Colin Pillinger

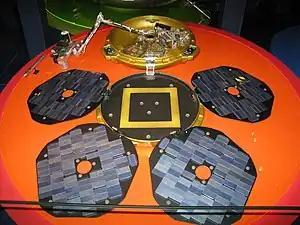
Replica of "Beagle 2" in the London Science Museum.

Pillinger was the principal investigator for "Beagle 2" Mars lander project, part of European Space Agency's (ESA) 2003 "Mars Express" mission. Initially considered a failure, it has since come to light that the space craft did successfully touch down on the surface of Mars. The UK Space Agency on 16 January 2015 indicated that "Beagle 2" had indeed reached the surface of Mars on 25 December 2003, but had failed to deploy fully. Images taken by the HiRISE camera on NASA's "Mars Reconnaissance Orbiter" (MRO) identified clear evidence for the lander and convincing evidence for key entry and descent components on the surface of Mars within the expected landing area of Isidis Planitia (an impact basin close to the equator).